By-elections to the 39th Canadian Parliament

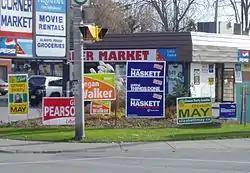
Lawn signs for all the major candidates decorate an intersection during the by-election

Long-time MP Joe Fontana resigned from the seat in 2006, in order to run in the London municipal election as a candidate for mayor, requiring a by-election to be held.